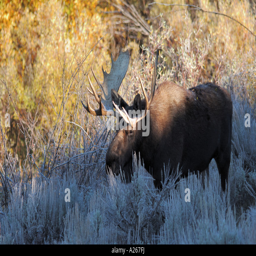
bull moose in early light on a frosty morning